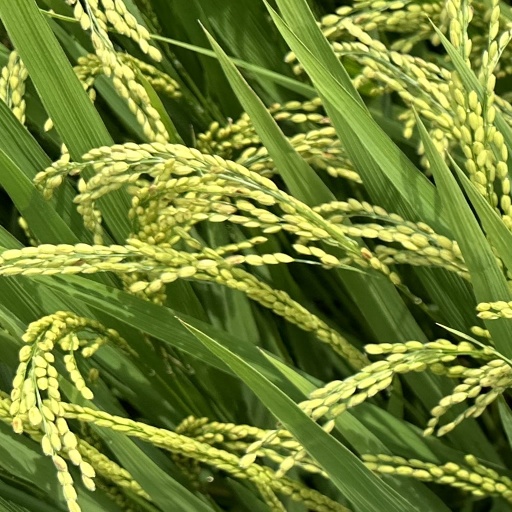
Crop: rice